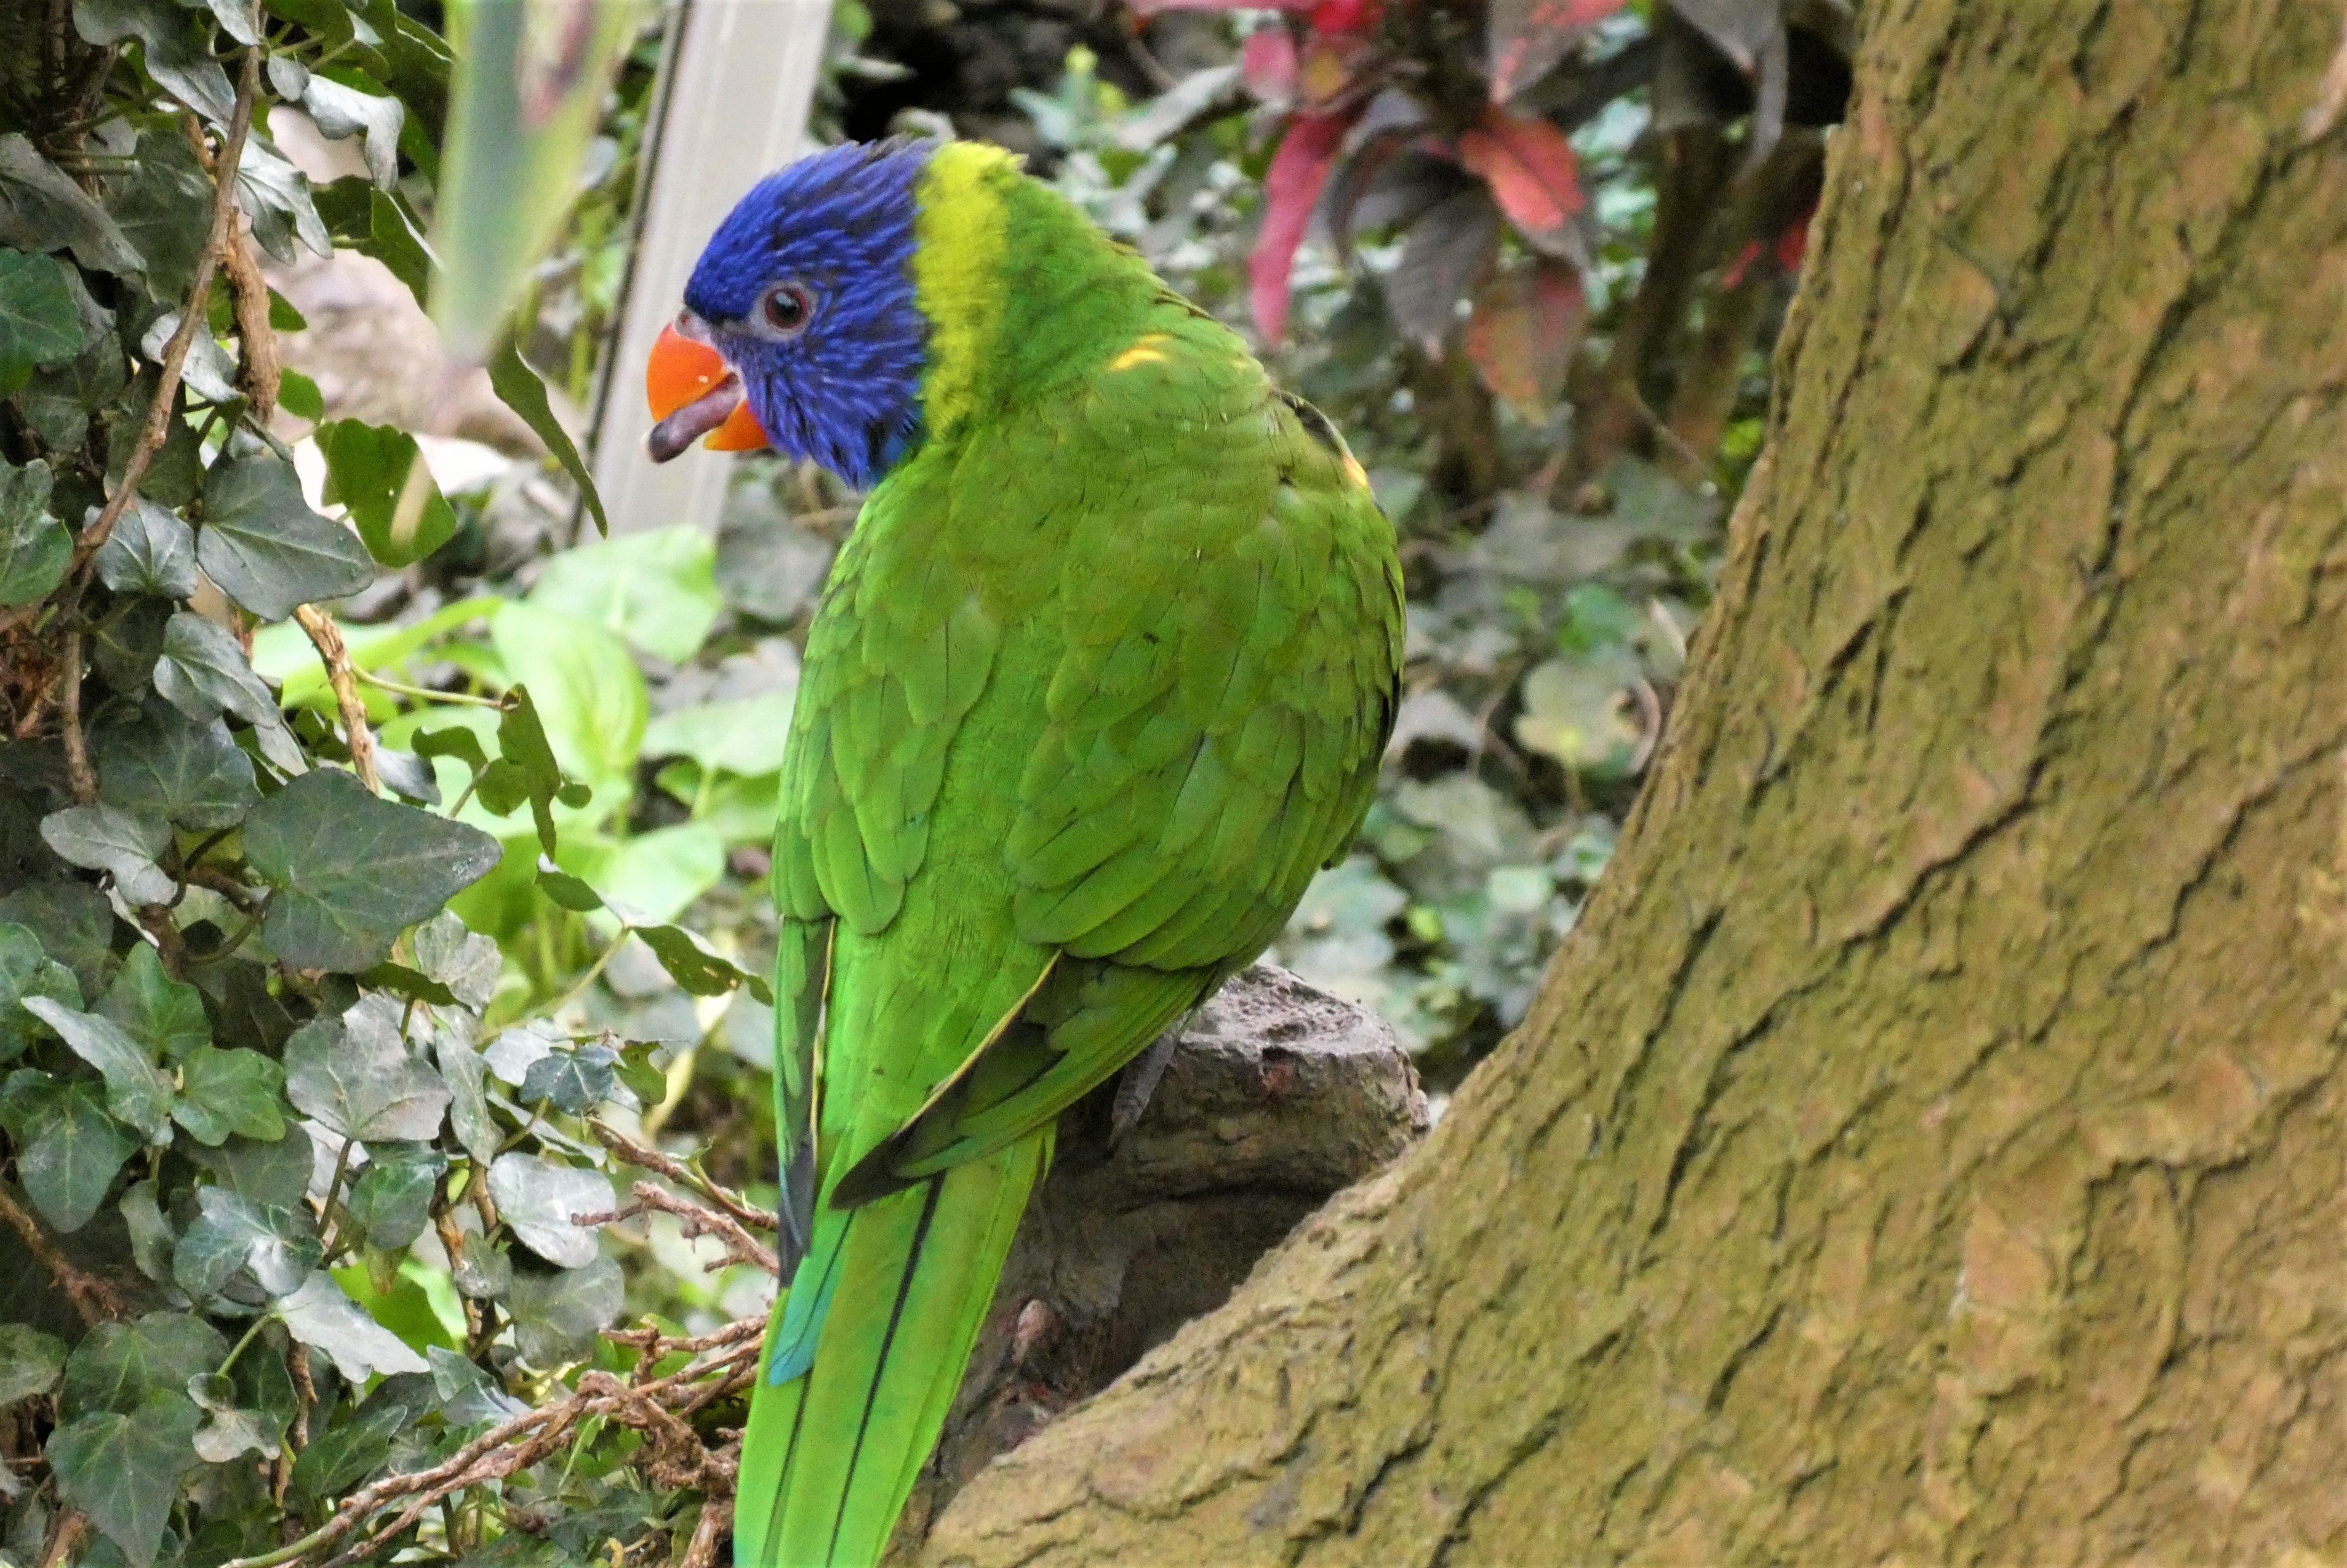
lorikeet, bird, animal park, colorful, botany, nature, plant, parrot, beak, branch, macaw, tree, feather, terrestrial plant, parakeet, wing, jungle, trunk, lovebird, tail, wildlife, event, natural material, terrestrial animal, wood, budgie